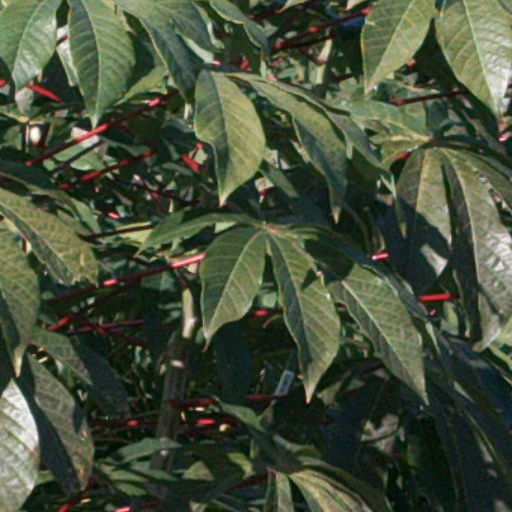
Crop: cassava